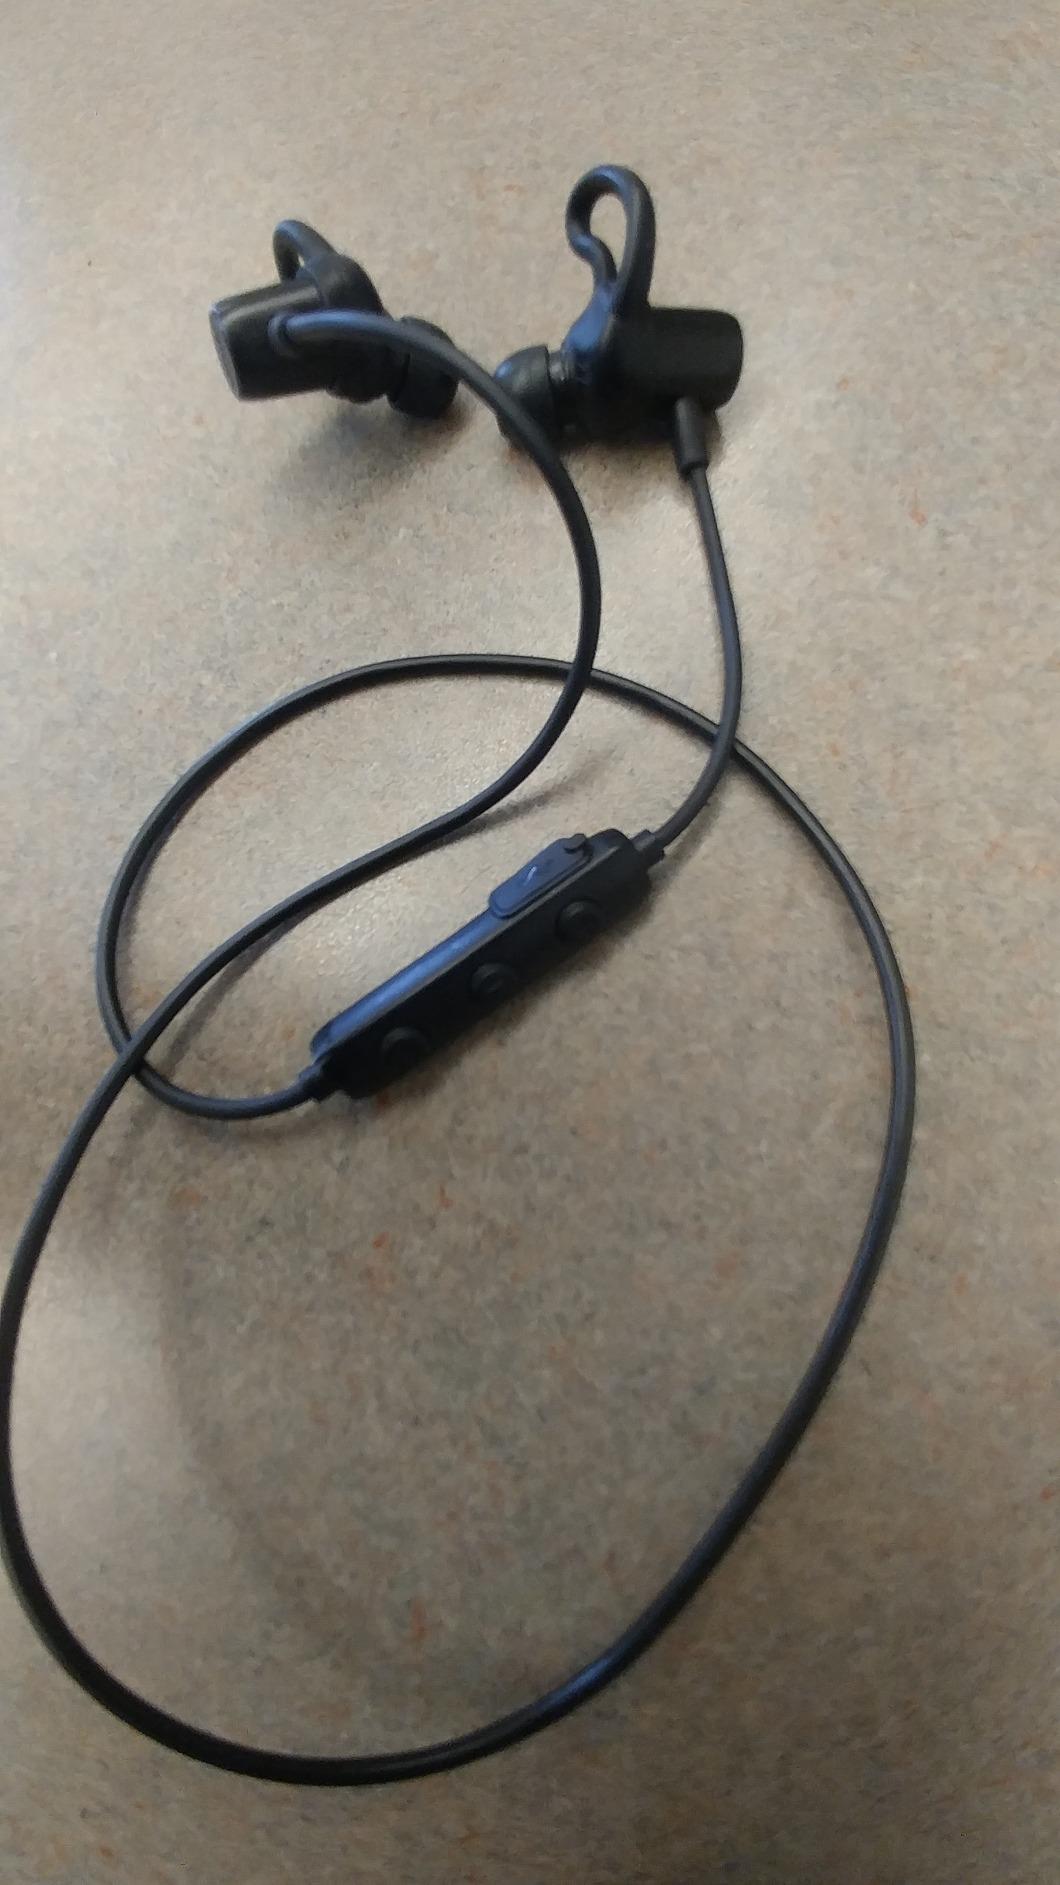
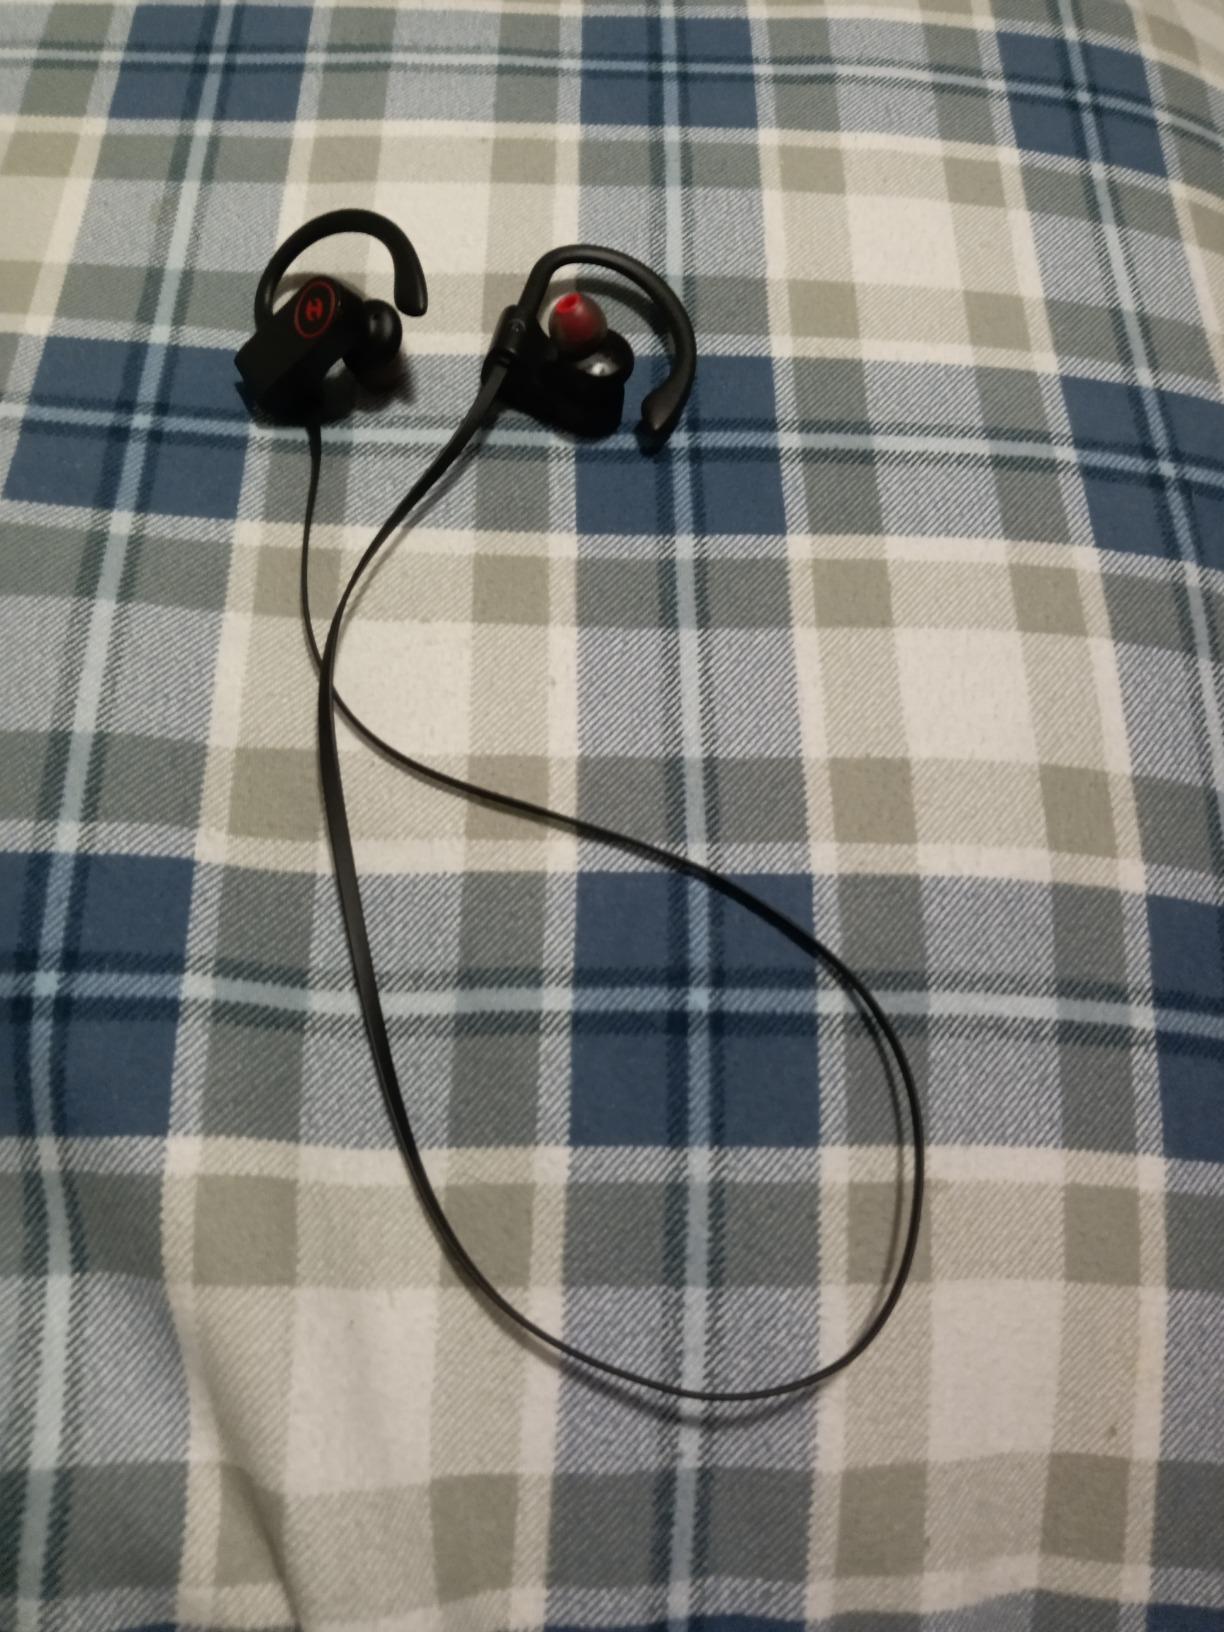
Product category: headphones
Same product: no